Battle of Angaco

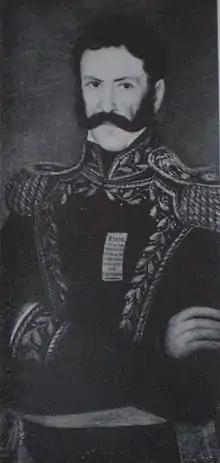
José Félix Aldao

Aldao continued to advance, safe in the numerical superiority of his forces, and met with Benavídez, who had reassembled his troops.